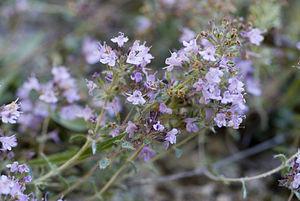
Thymus praecox-subsp-praecox Feuilles ciliées, carrière de Saint-vaast-lès-Mello (Oise), France